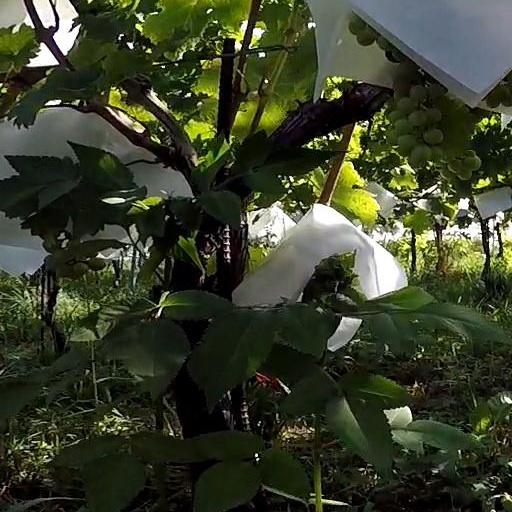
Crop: grape